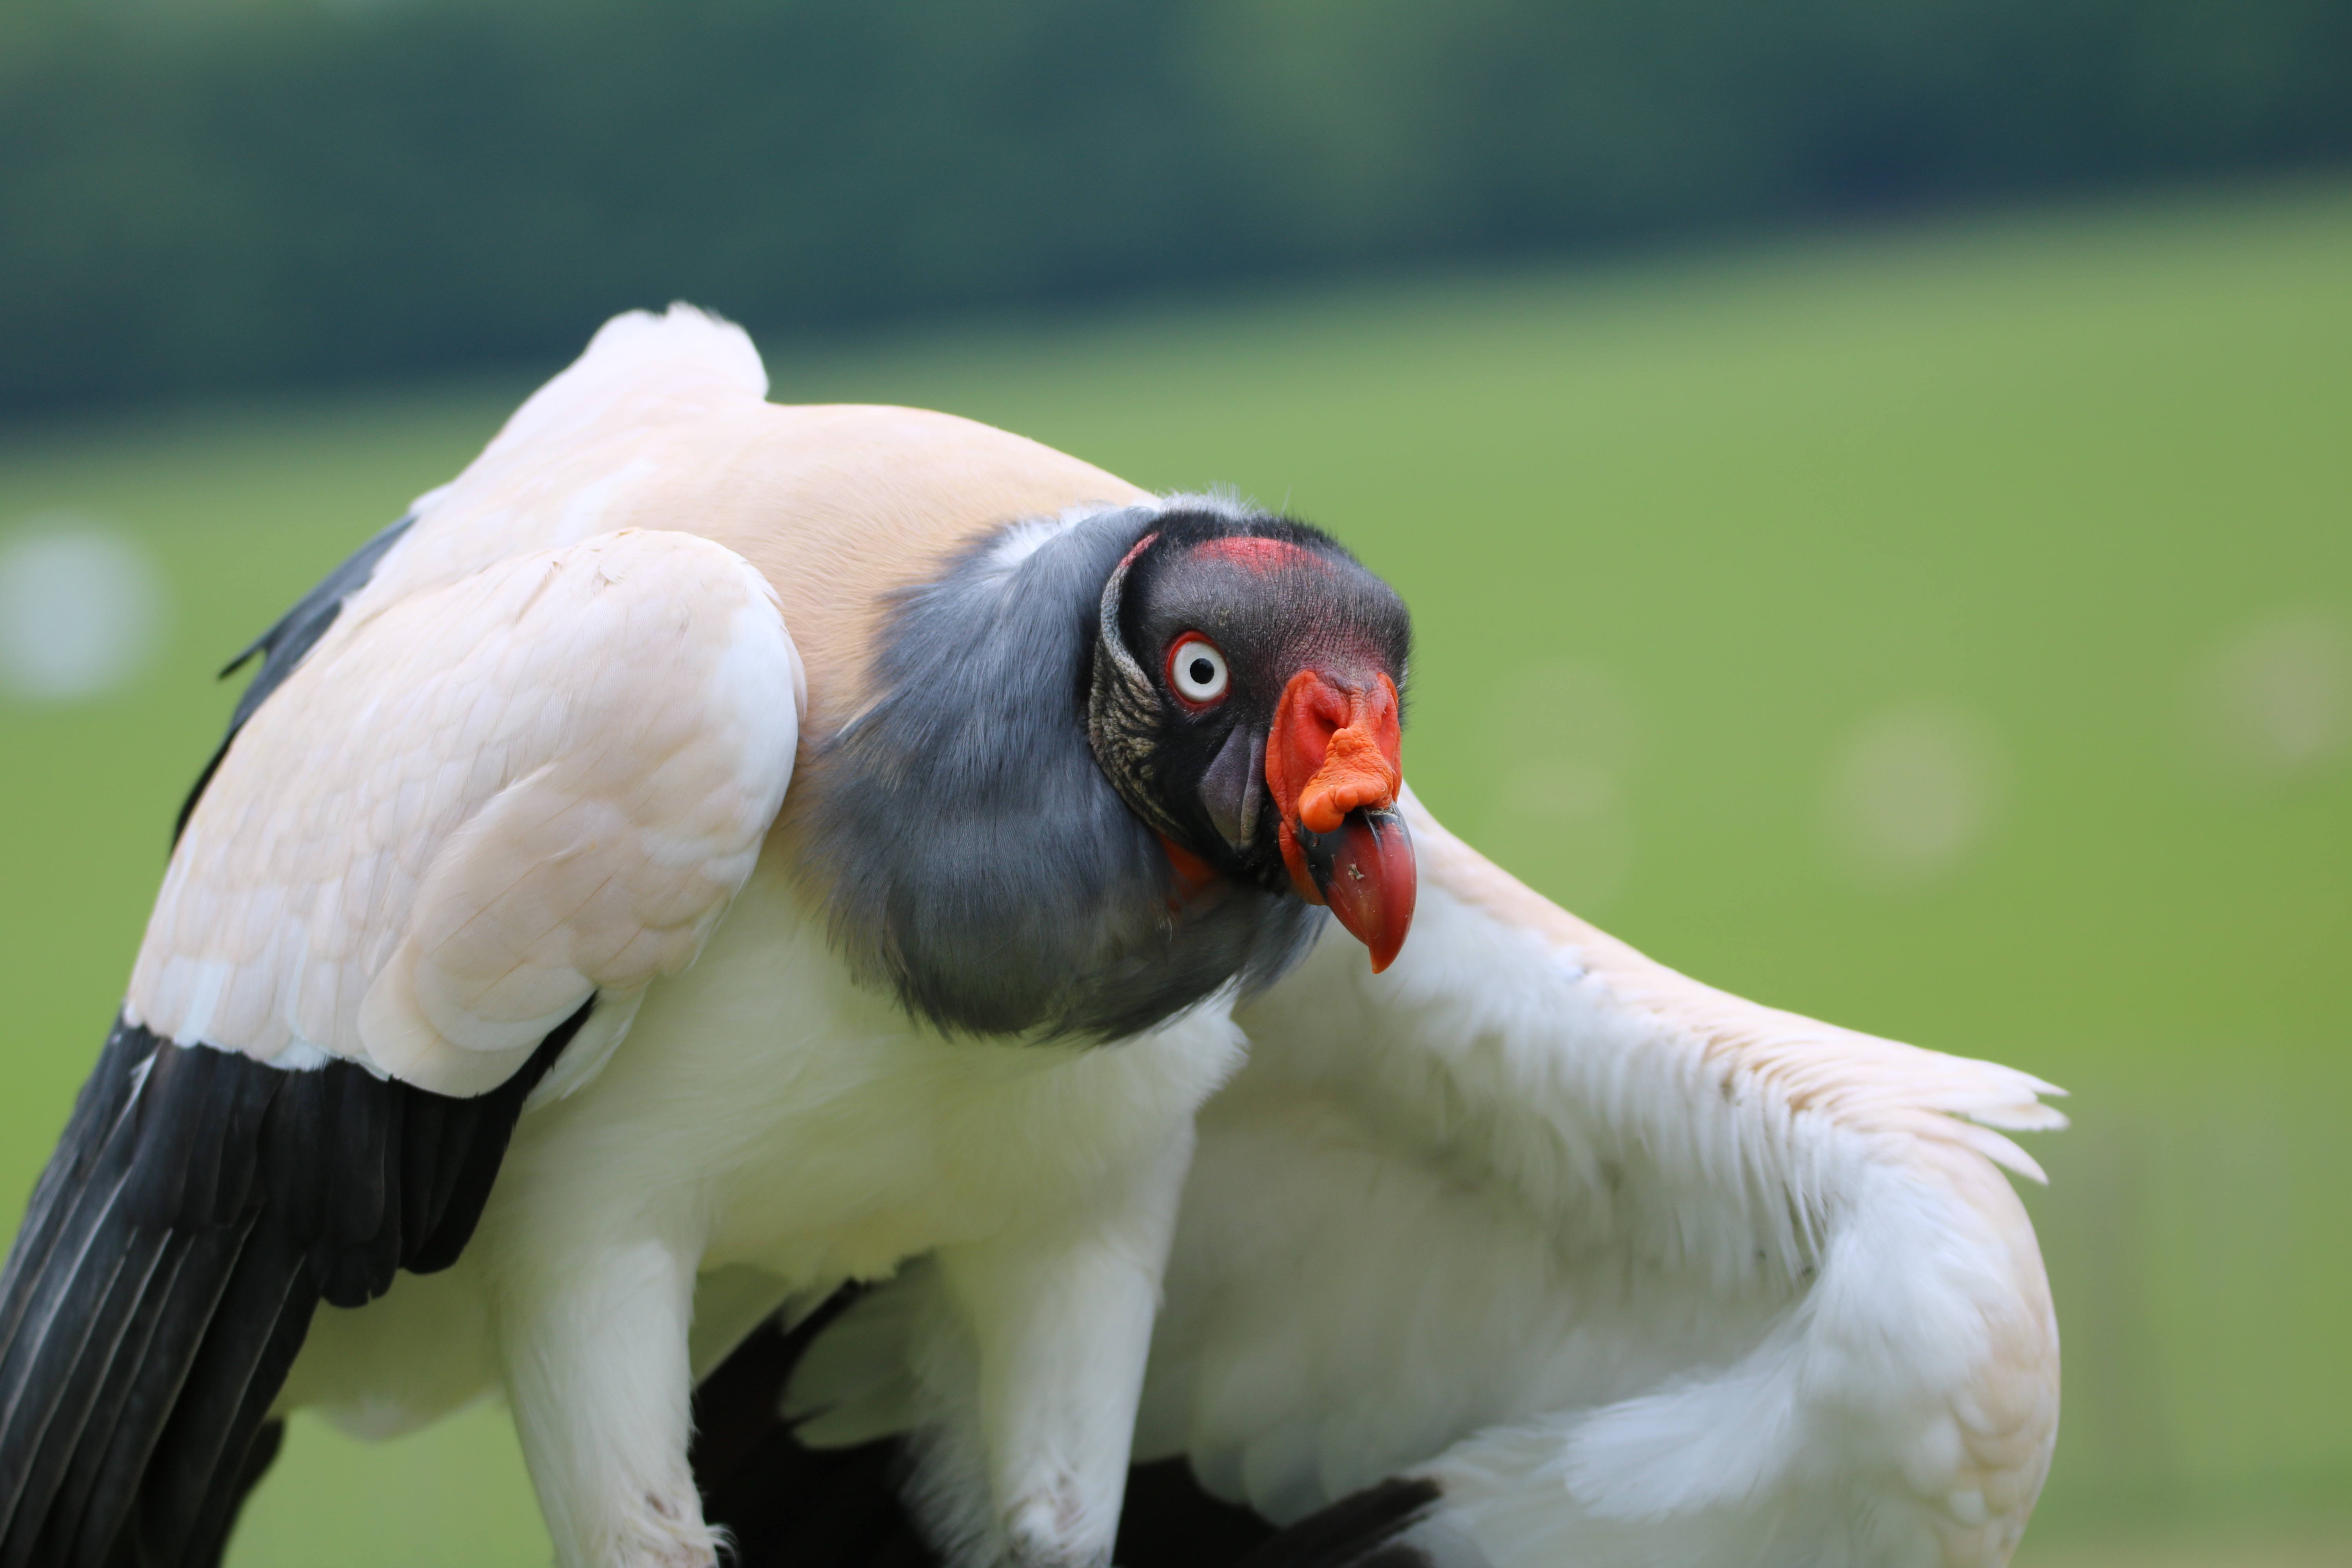
nature, bird, wing, wildlife, beak, fauna, raptor, bird of prey, endangered, vertebrate, vulture, scavenger, carrion, king vulture, sarcoramphus